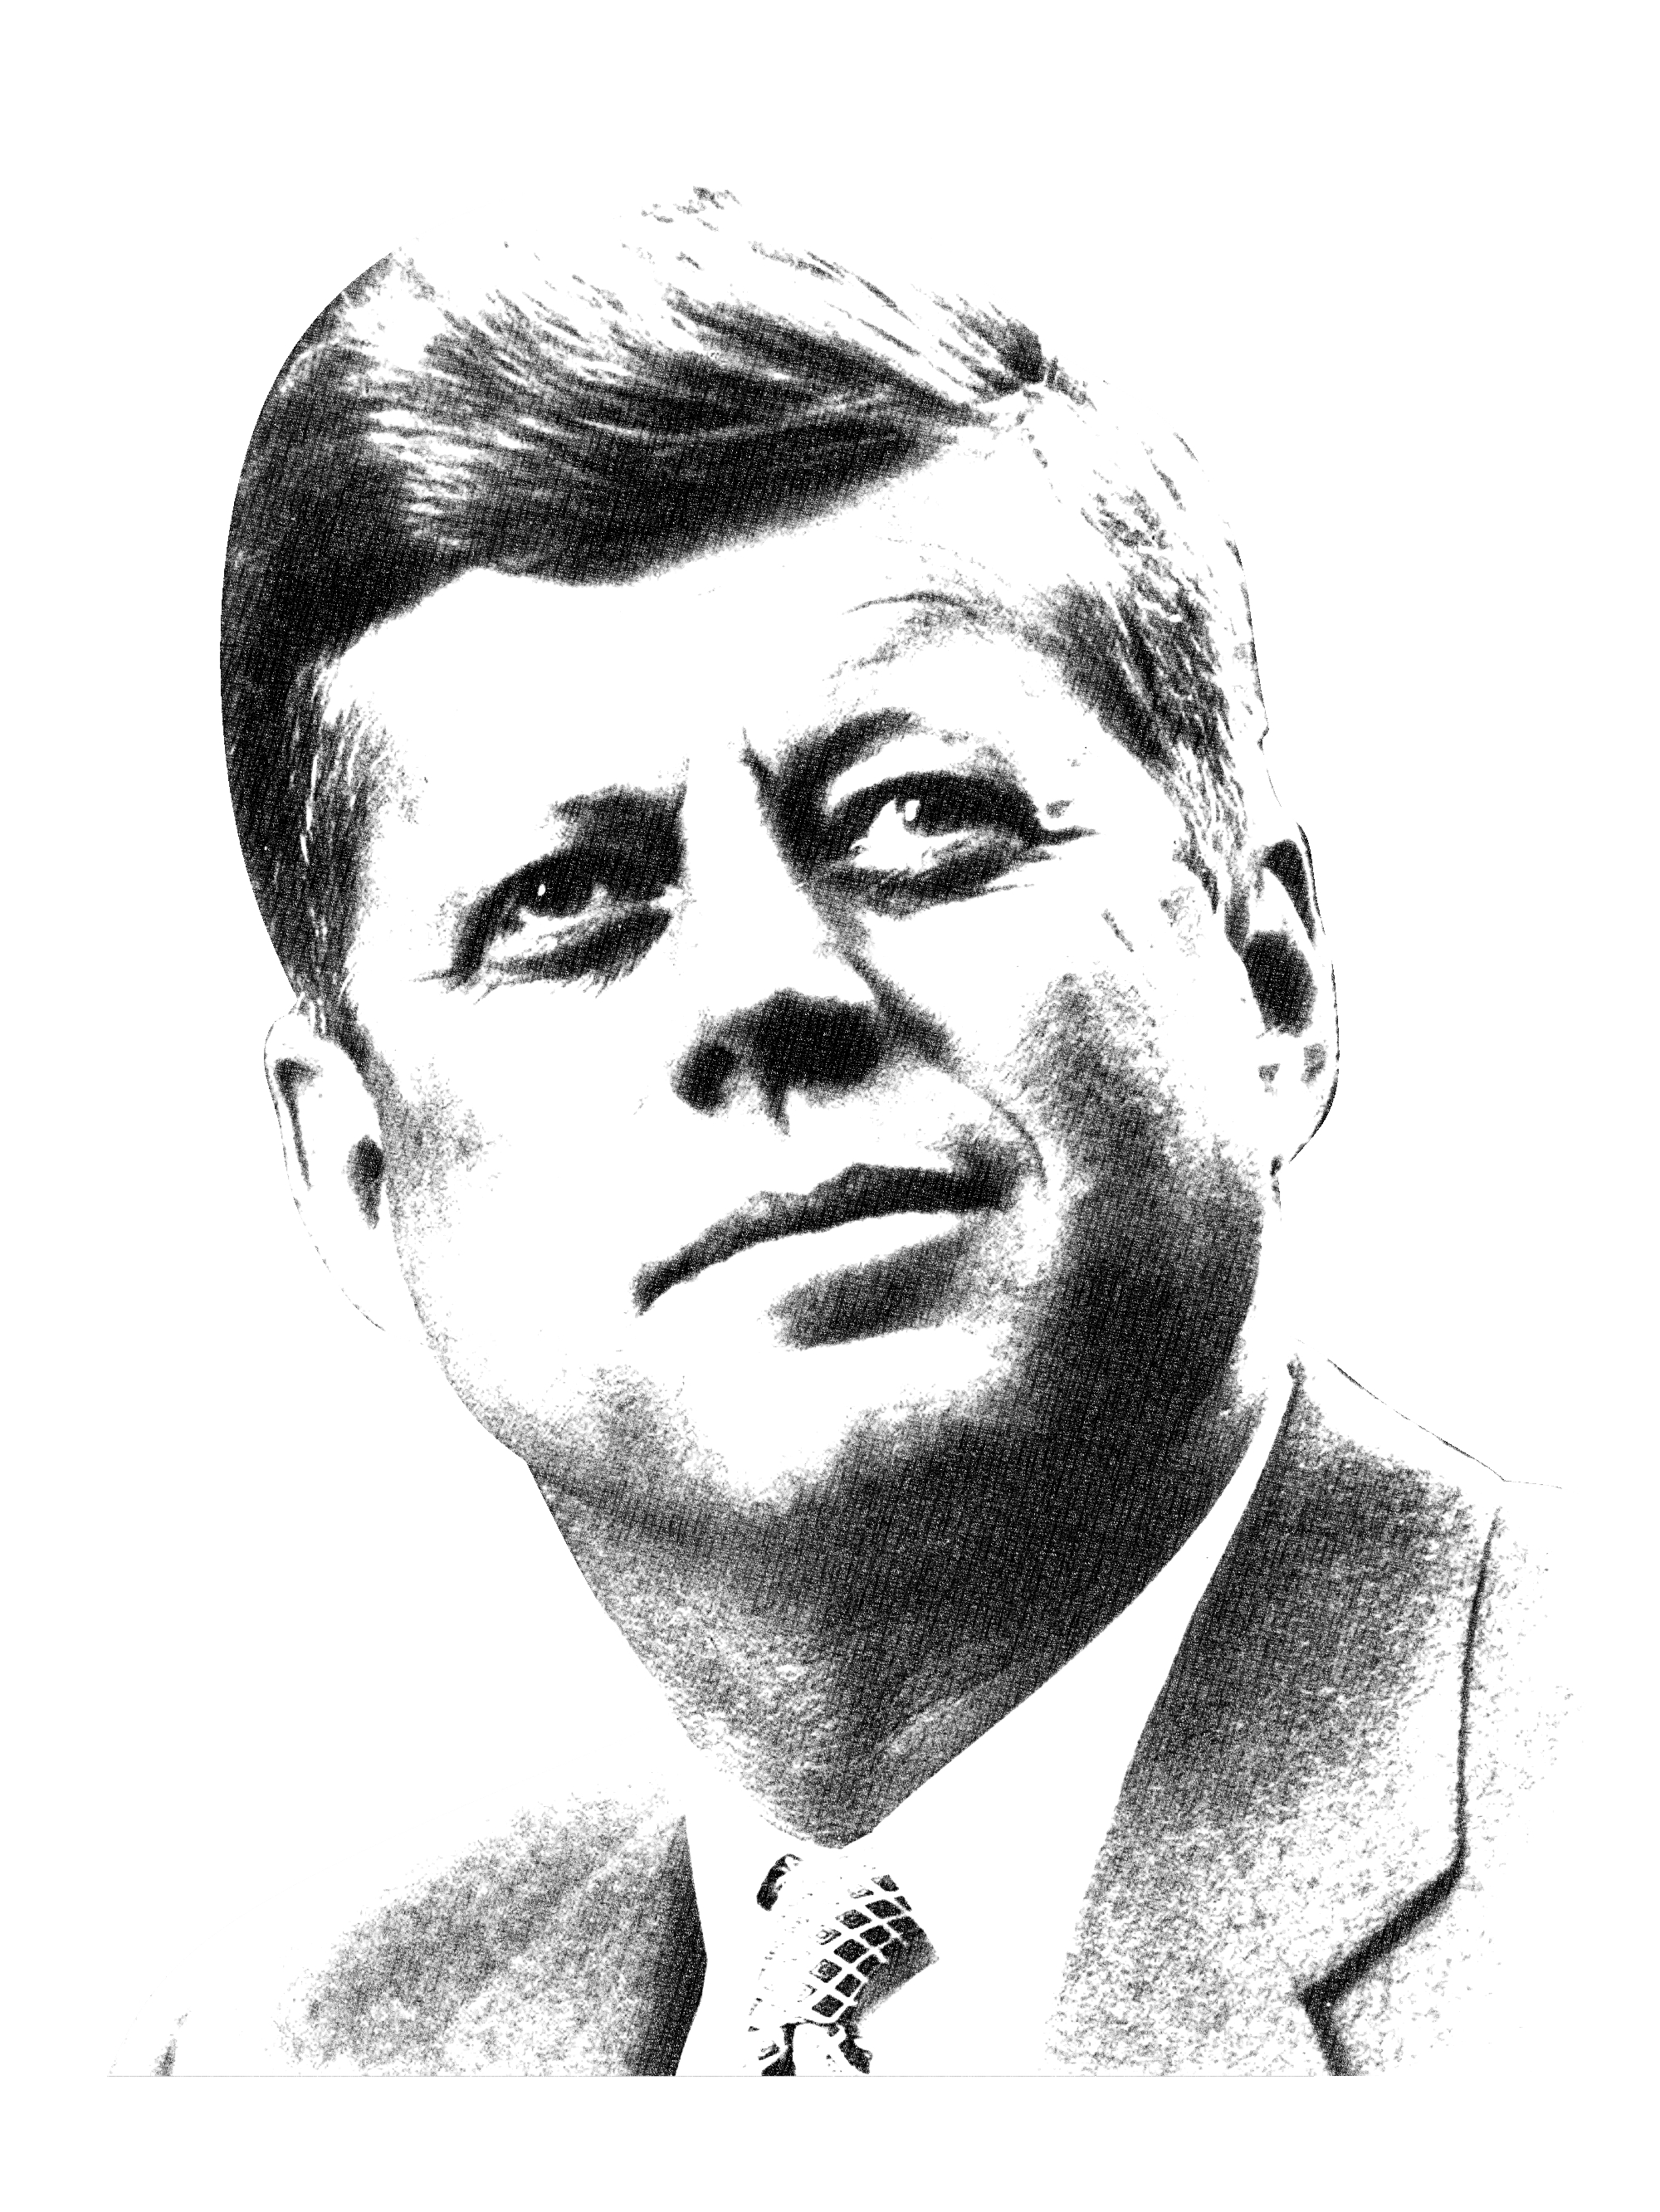
john kennedy, john f kennedy, john kennedy president, f kennedy, kennedy, american, famous, john, president, america, assasinated, silhouette, clipart, drawing, historical, chin, forehead, sketch, illustration, jaw, gentleman, portrait, black and white, art